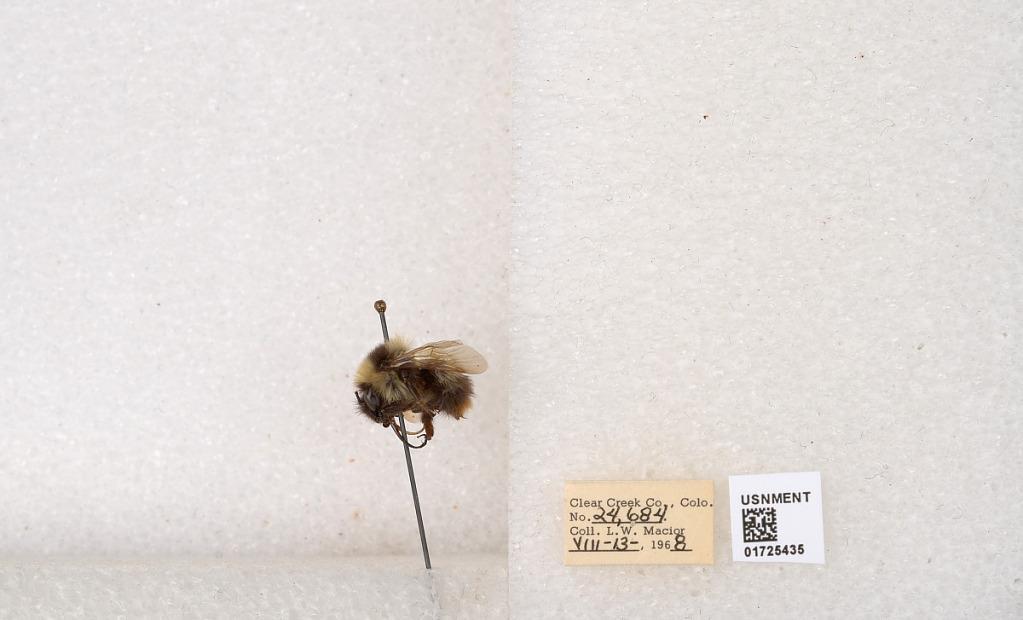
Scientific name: Bombus kirbyellus
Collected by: L. Macior
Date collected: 1968-8-13
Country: United States
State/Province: Colorado
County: Clear Creek
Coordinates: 39.6891, -105.644